Histrionicotoxins

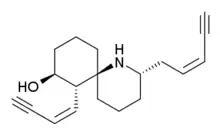
Histrionicotoxin 283A

Histrionicotoxins are a group of related toxins found in the skin of poison frogs from the family Dendrobatidae, notably "Oophaga histrionica" (formerly "Dendrobates histrionicus"), which are native to Colombia. It is likely that, as with other poison frog alkaloids, histrionicotoxins are not manufactured by the amphibians, but absorbed from insects in their diet and stored in glands in their skin. They are notably less toxic than other alkaloids found in poison frogs, yet their distinct structure acts as a neurotoxin by non-competitive inhibition of nicotinic acetylcholine receptors.